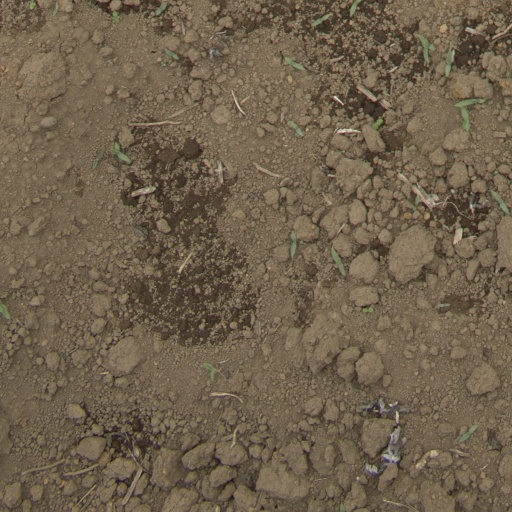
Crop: Jerusalem artichoke